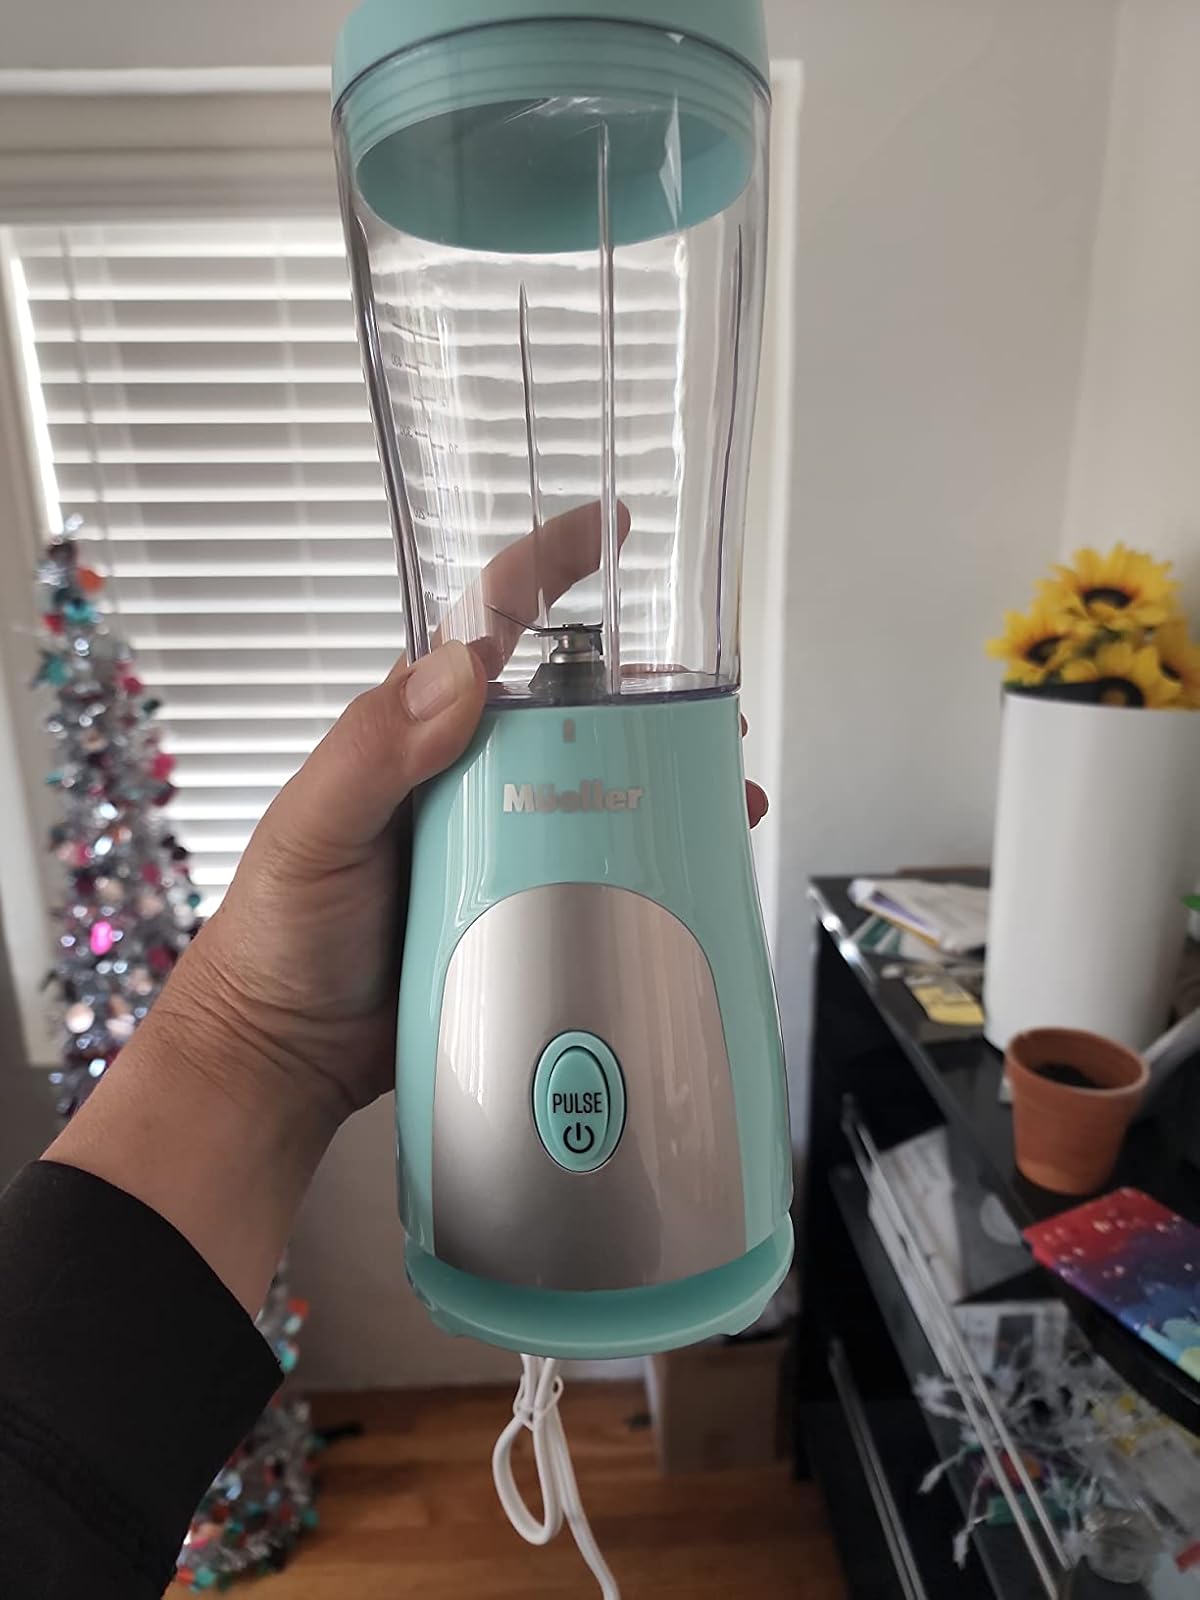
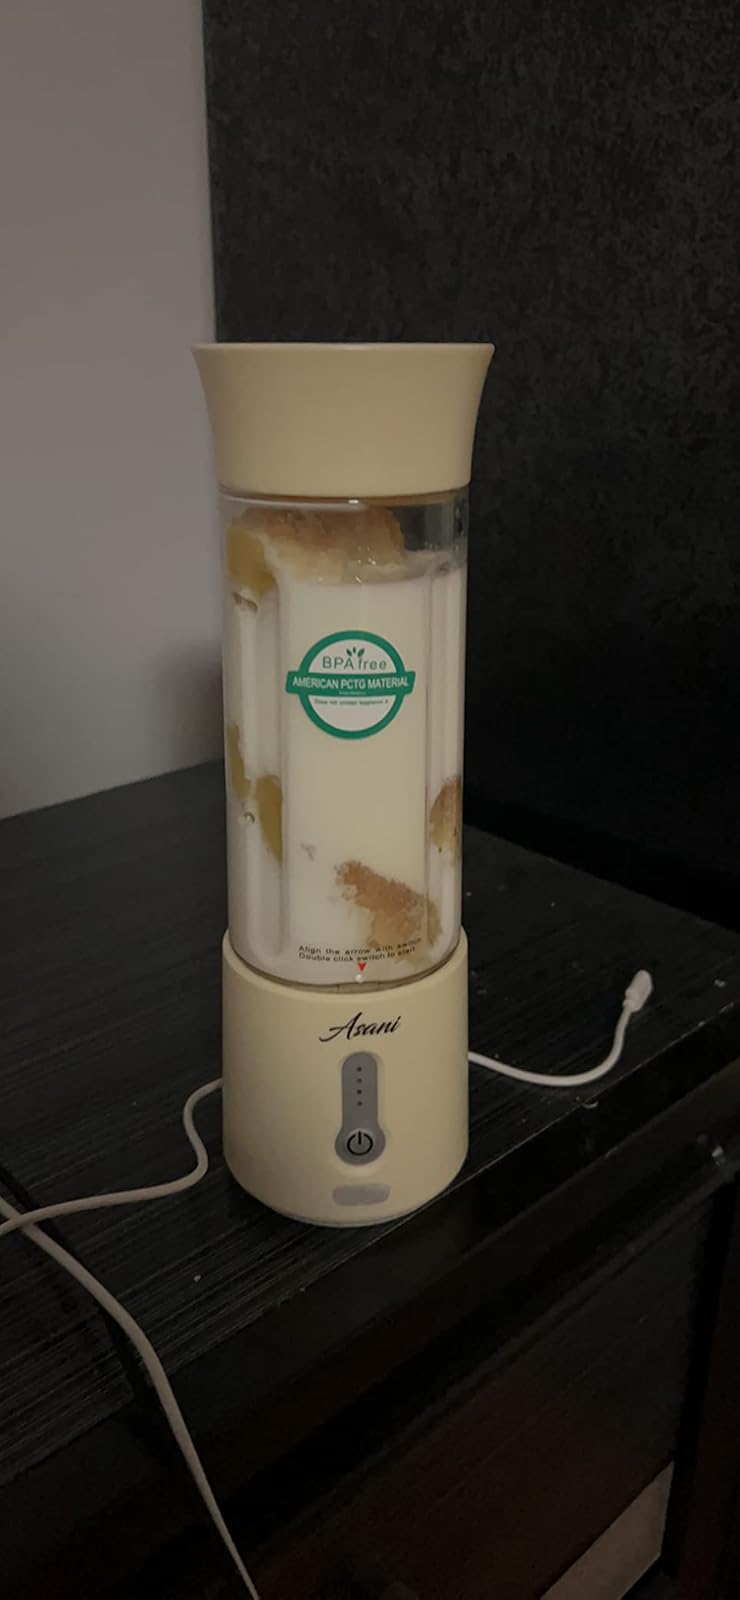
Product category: items_blender
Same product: no